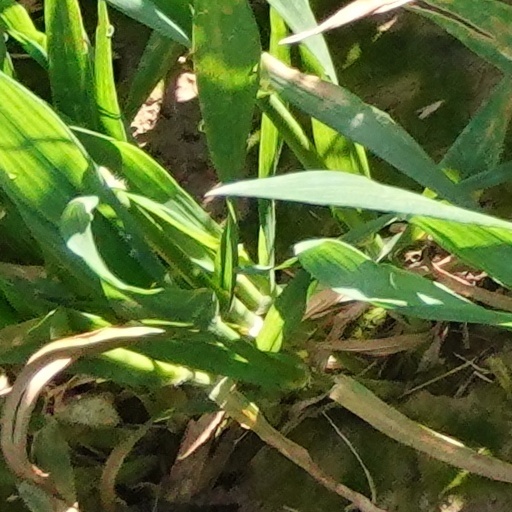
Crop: wheat